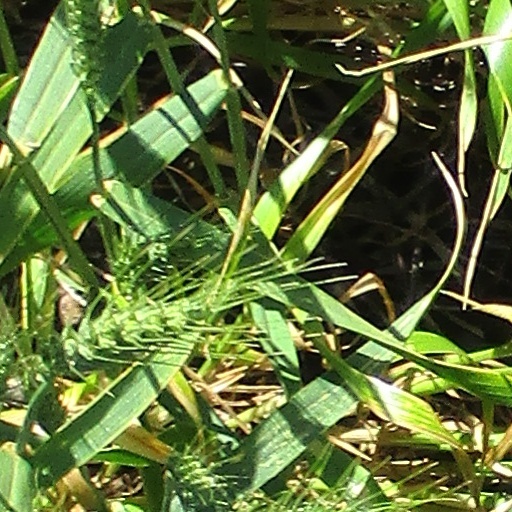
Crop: wheat